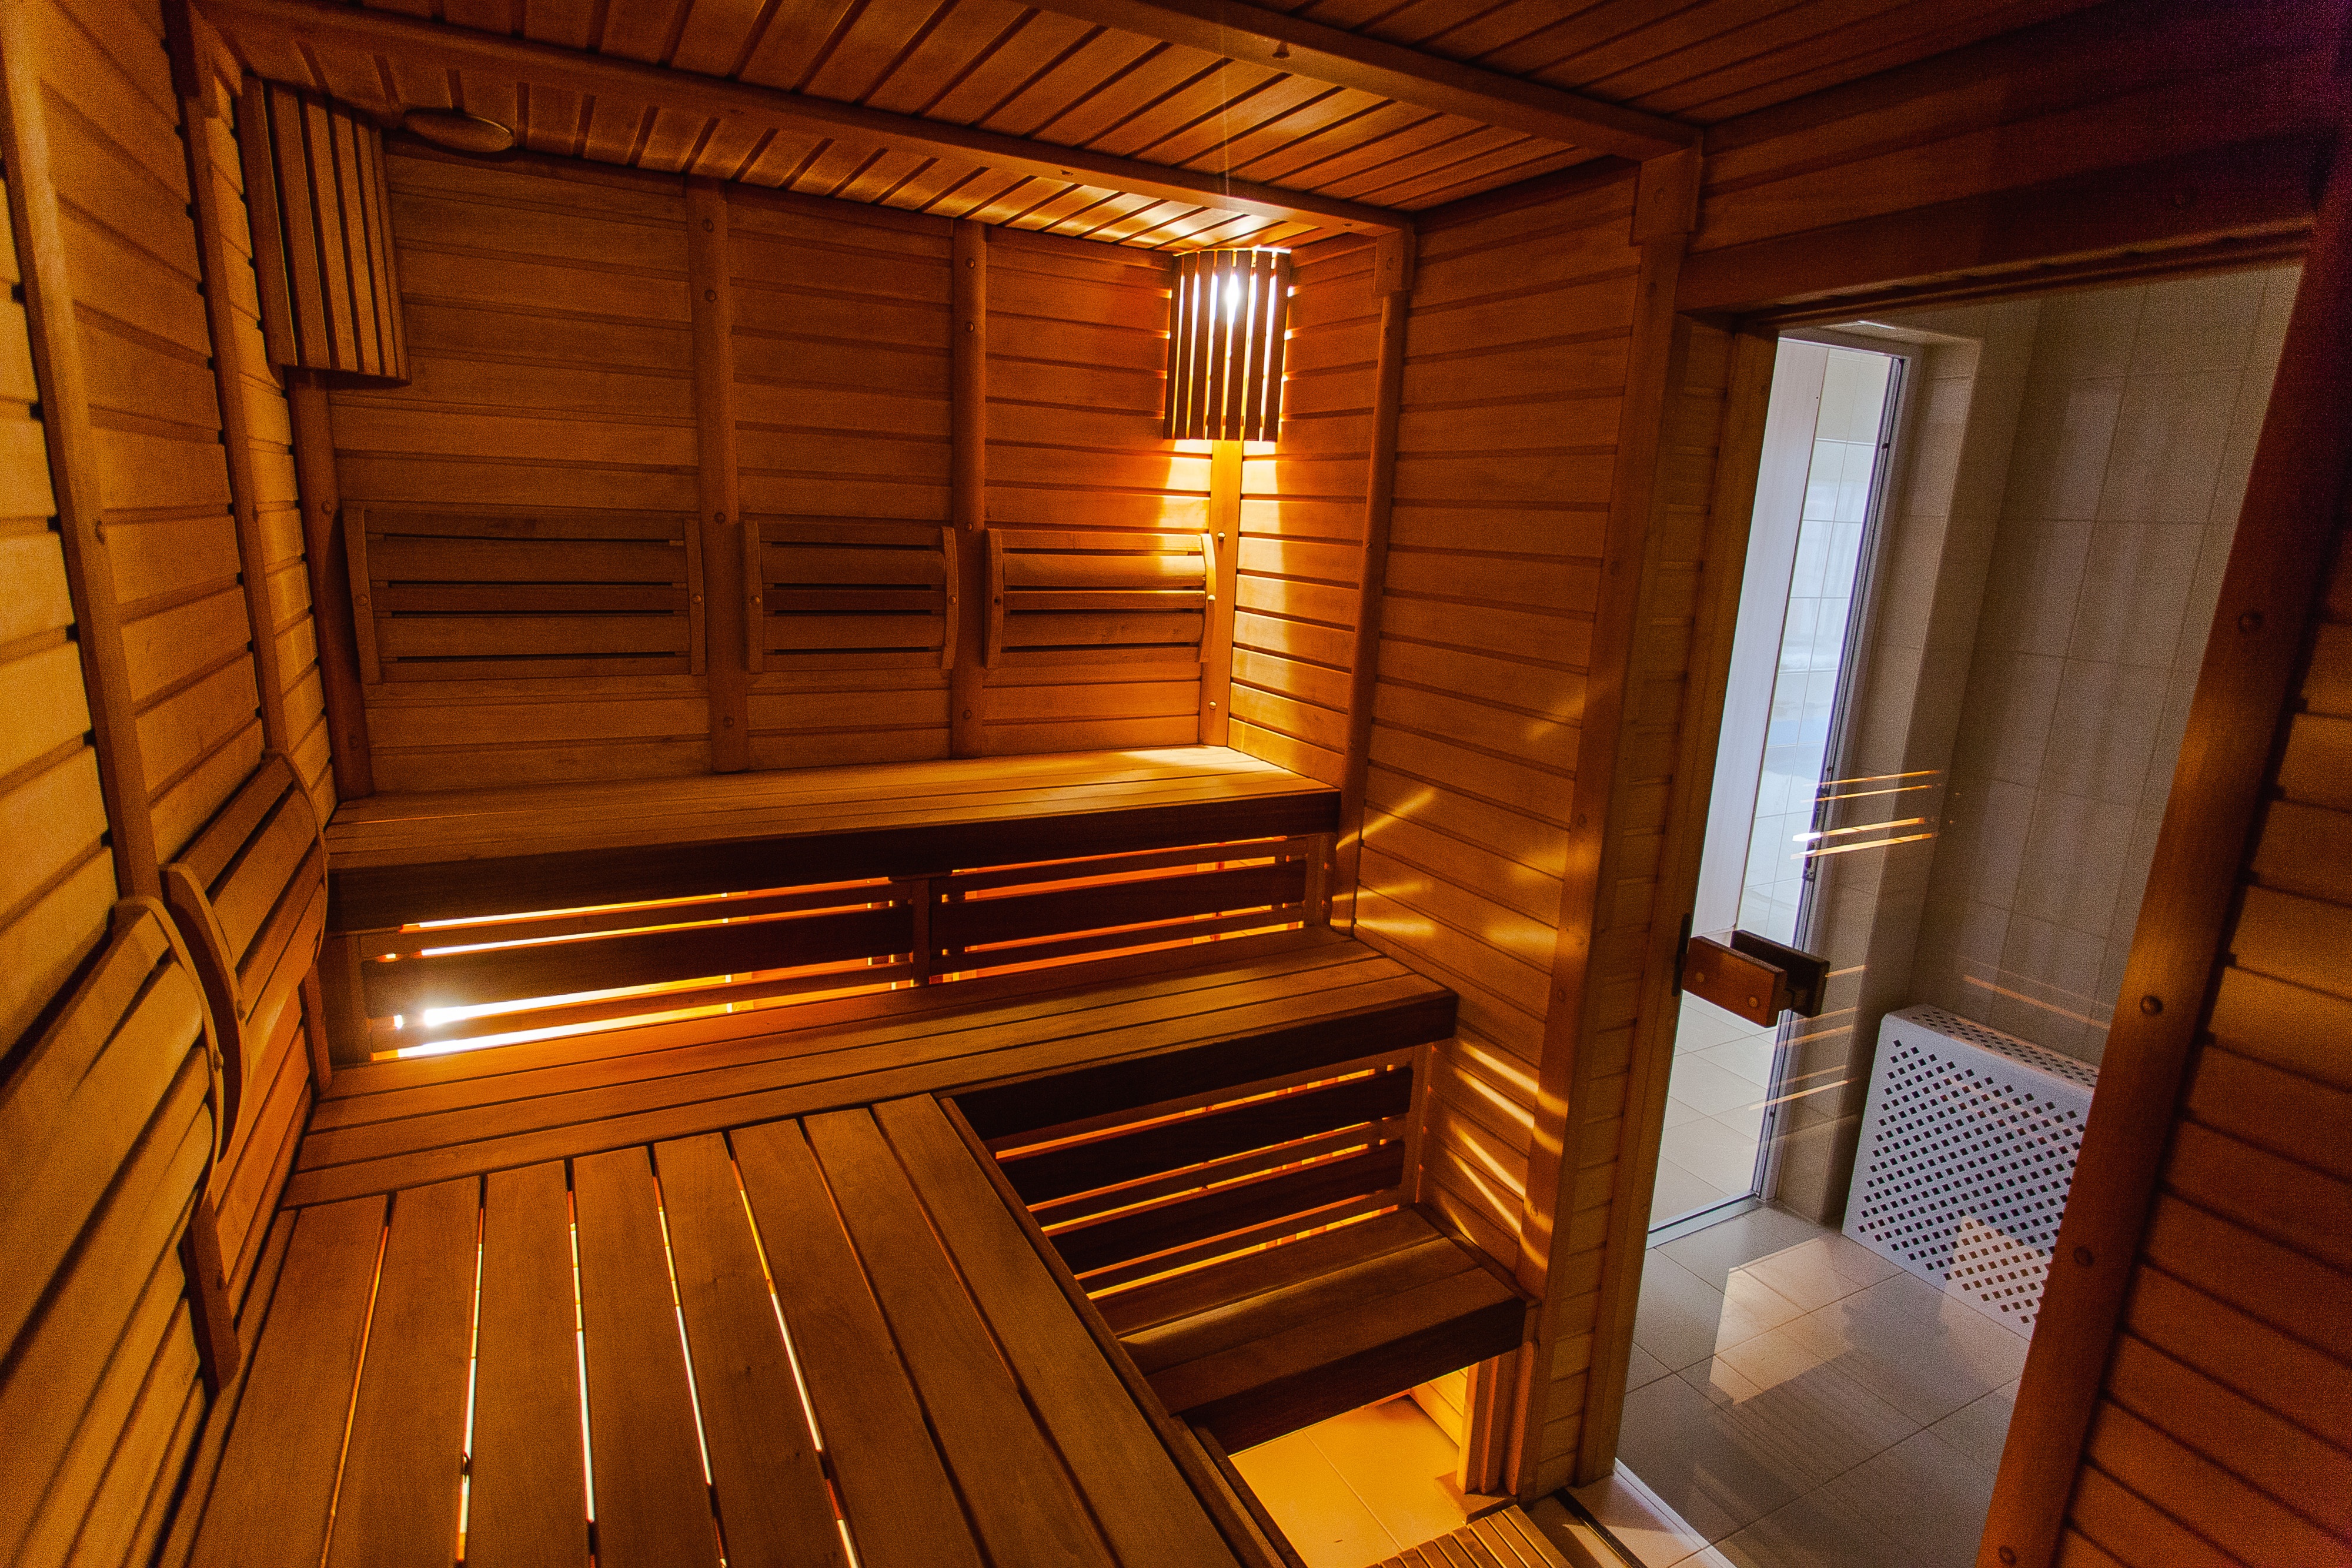
swimming pool, firewood, room, health, interior design, design, hot, bath, blow, finnish, sauna